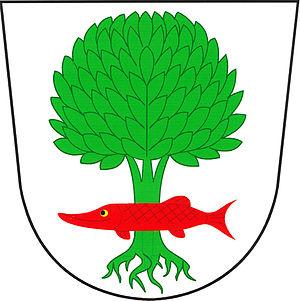
Litostrov est une commune du district de Brno-Campagne, dans la région de Moravie-du-Sud, en République tchèque. Sa population s'élevait à 124 habitants en 2017.